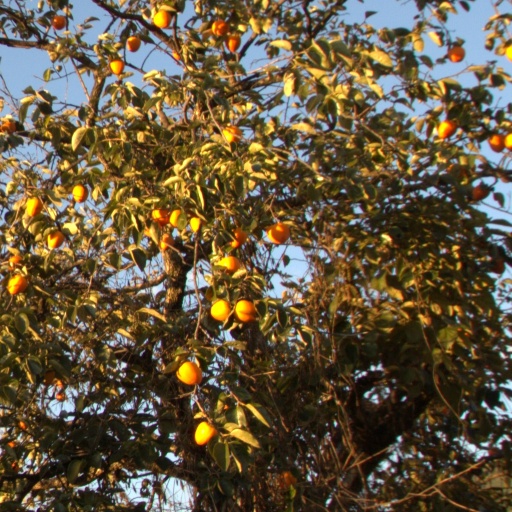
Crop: grape